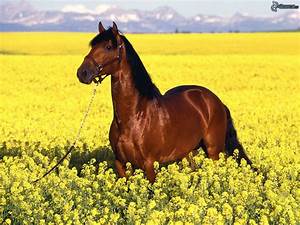
Label: horse